Tsuya Station

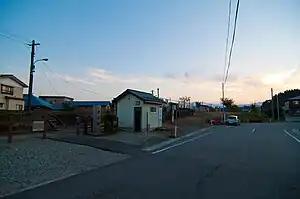
Tsuya Station in 2010

is a railway station in the town of Tozawa, Yamagata, Japan, operated by East Japan Railway Company (JR East).